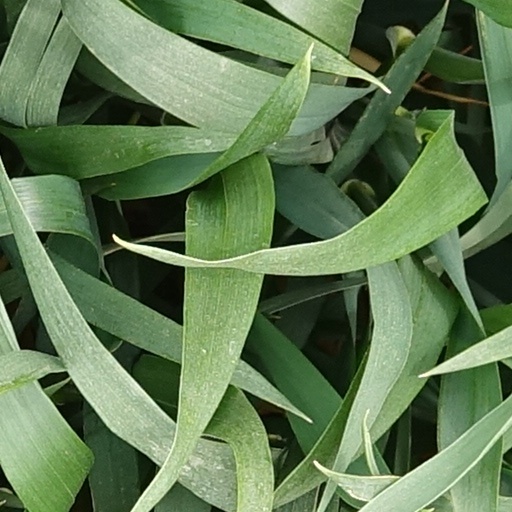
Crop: wheat